German Greenland Expedition

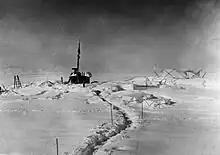
View of the Eastern Station in the spring 1931.

The Eastern scientific station doing meteorological and atmospheric groundwork as part of the German Greenland Expedition was located by the Scoresby Sound, a large fjord area in East Greenland. Research began in July 1930, carried out by a team of three led by Walther Kapp that had arrived on Ship Gertrud Rask of the Royal Greenland Trading Department. First they made observations in the vicinity of Scoresbysund village, now Ittoqqortoormiit. Later, in early September the scientists moved north to the west coast of Jameson Land at , assisted by Scoresbysund Greenlandic Inuit. They built a wooden house where they established their Oststation wintering base, which their Greenlandic helpers named "Tyskit Nunaat". From there the Germans carried out further surveys during the winter. By May 1931 the scientists wrapped up their studies and headed back to Scoresbysund. After over a month in the village they were picked up by steamer Gertrud Rask in July and sailed back to Germany.